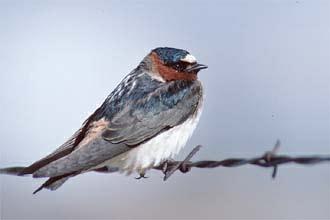
A photo of a cliff swallow